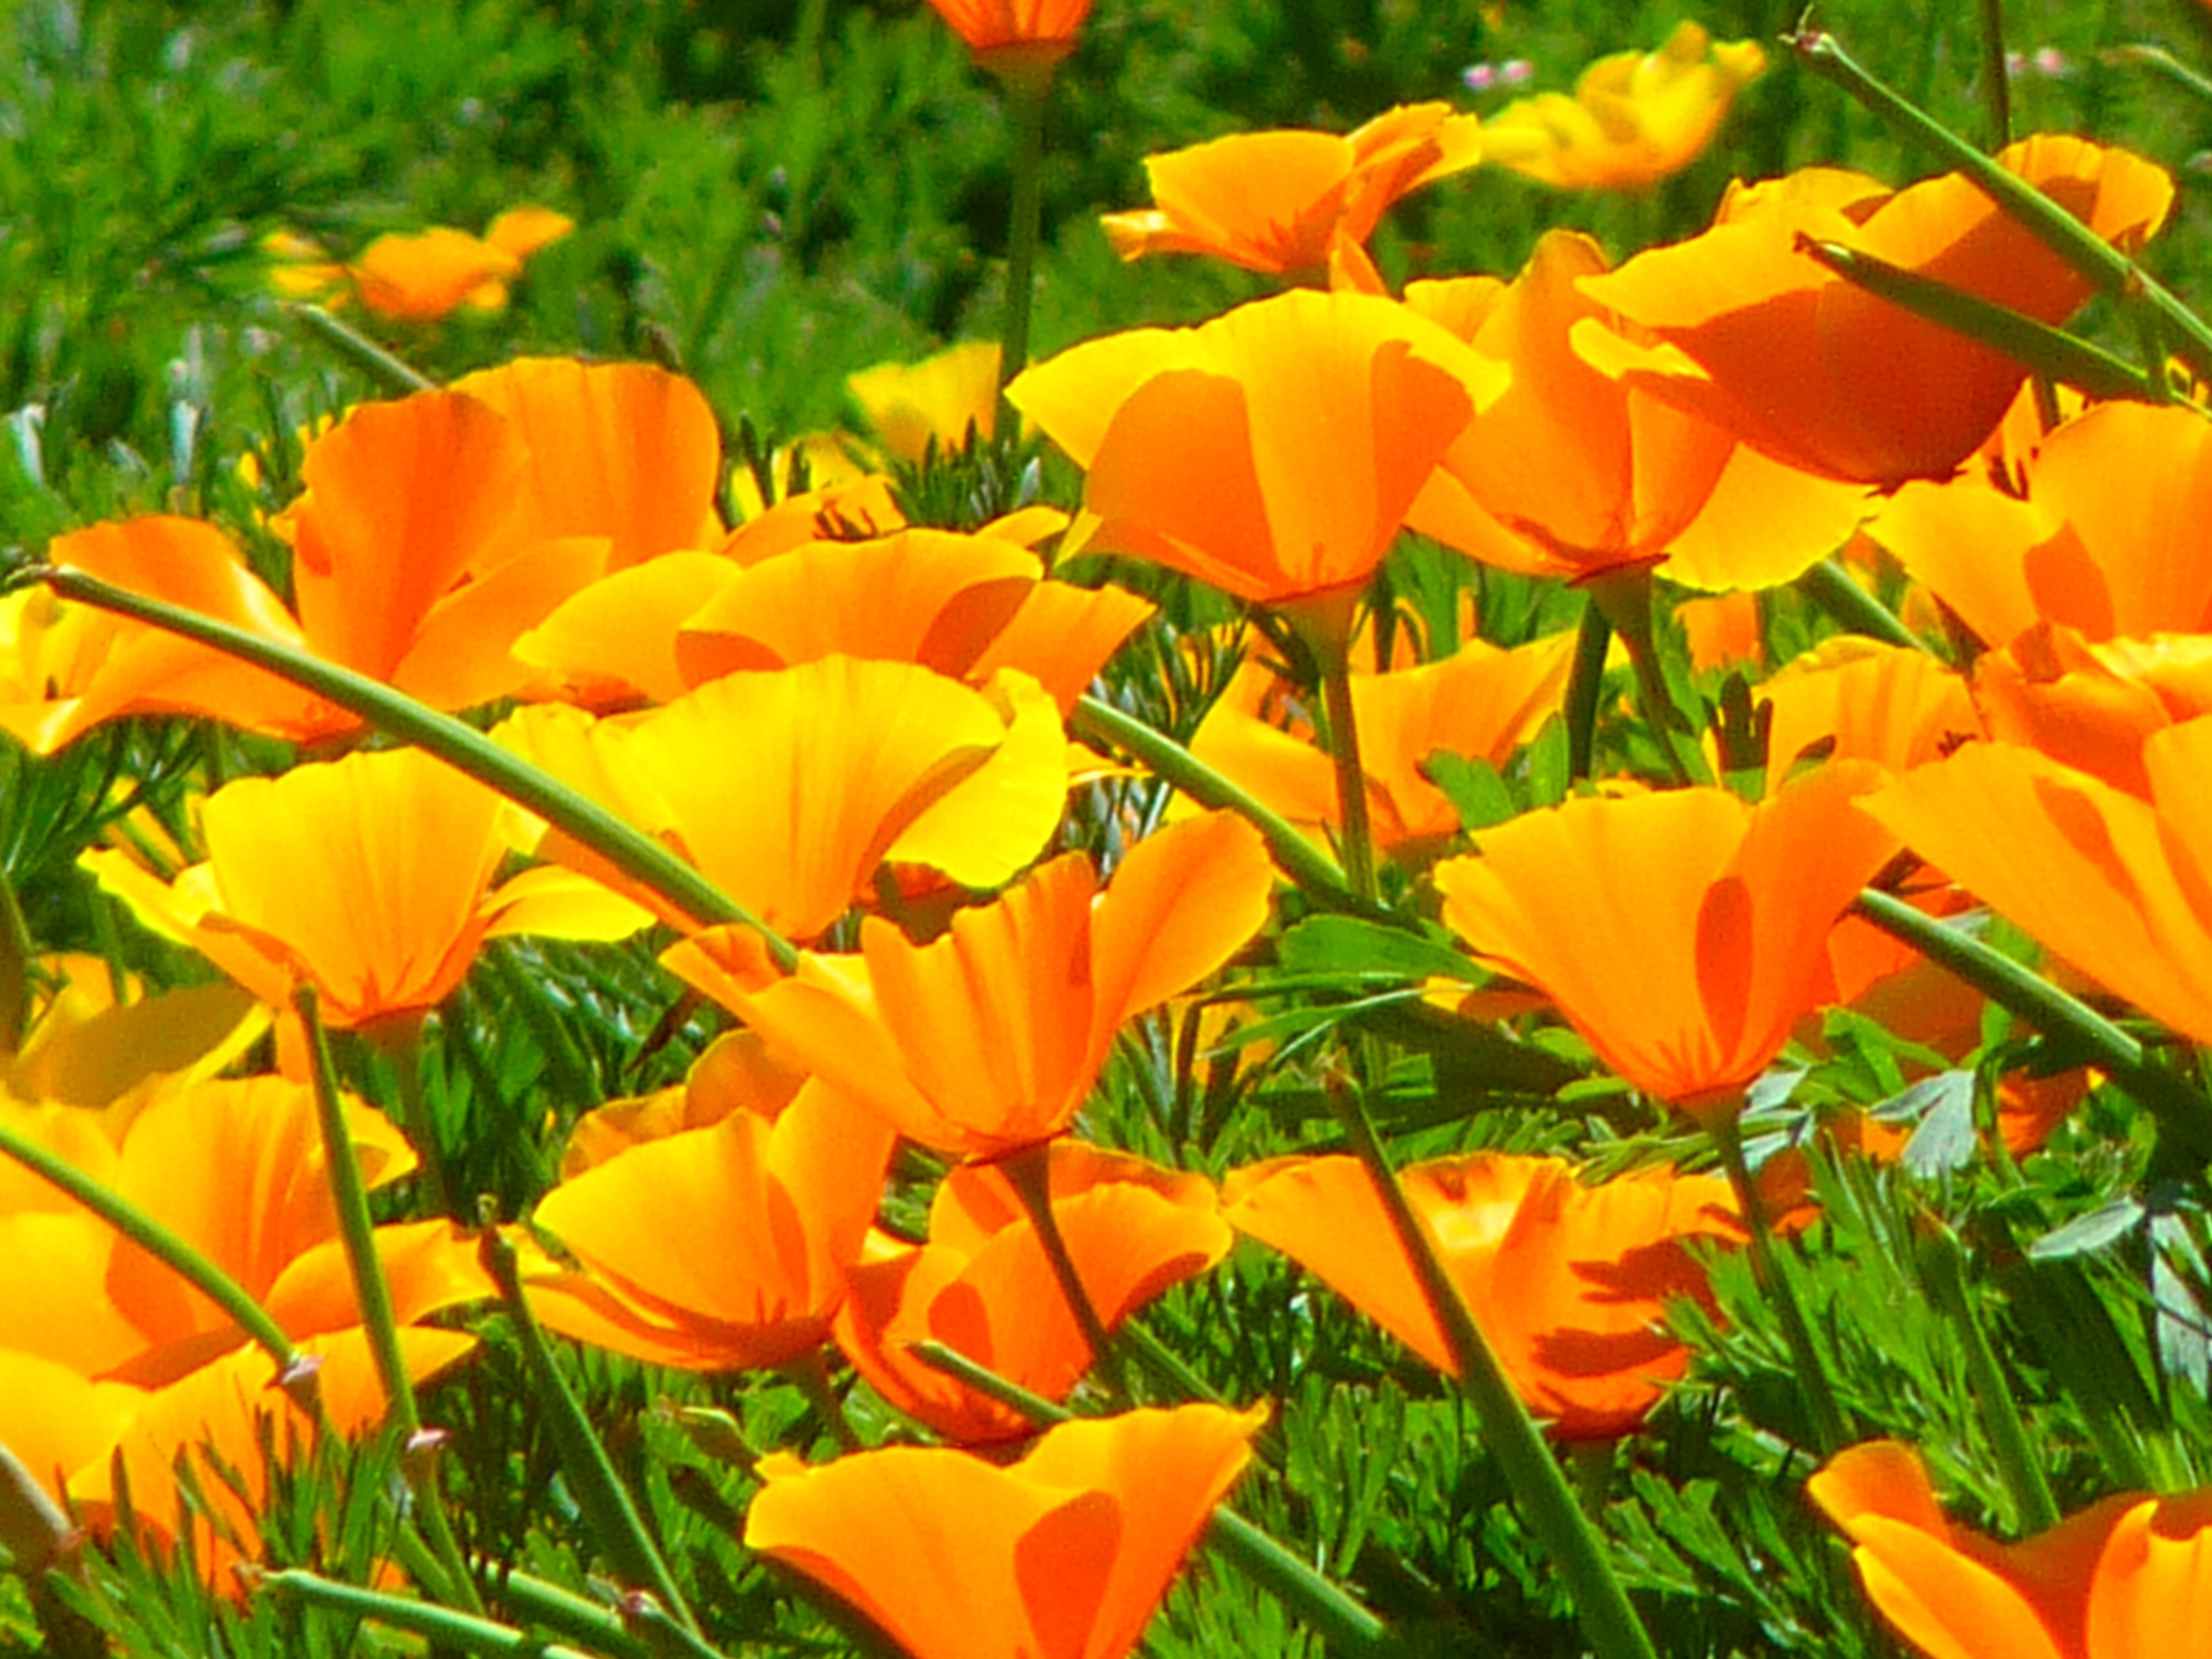
blossom, plant, field, meadow, flower, petal, bloom, orange, color, colorful, yellow, flora, wildflower, bright, poppy, papaveraceae, flowering plant, calendula, mohngewaechs, eschscholzia californica, annual plant, land plant, poppy family, iceland poppy, naked stalks poppy, papaver nudicaule, neon orange